WPXD-TV

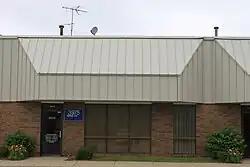
A nondescript office suite in a one-story building. The only clue WPXD used it is the sign reading W P X D TV near the front door.

WRHT signed on the air on January 12 or 13, 1981, held up by cold weather. As the station signed on, SSS applied to change the call sign from WRHT to WIHT; it changed call signs to WIHT on February 1. During the day, WIHT initially offered a mostly low-budget mix of programming highlighted by content from SSS's Satellite Program Network as well as syndicated shows from the Christian Broadcasting Network. Some of the station's local program productions, such as "Michigan Press Box" drew on the station's location near the University of Michigan; others included public affairs and interview shows "Tavi" and "This Week". In May 1982, most of the non-local ad-supported programming was dropped and replaced with the Financial News Network (FNN).